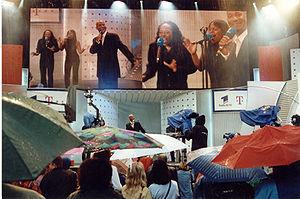
Hot Chocolate est un groupe anglais populaire dans les années 1970 et 1980.